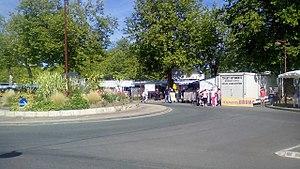
Champ de foire de Lencloître, le 7 août 2017, foire mensuelle du premier lundi de chaque mois
Lencloître est une commune du Centre-Ouest de la France, située dans le département de la Vienne en région Nouvelle-Aquitaine.